I Love You, Baby (2000 film)

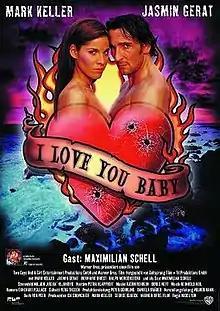
Promotional release poster

I Love You, Baby is a 2000 German action thriller film directed by Nick Lyon with Jasmin Gerat, Mark Keller, Maximilian Schell and Burkhard Driest in the lead.